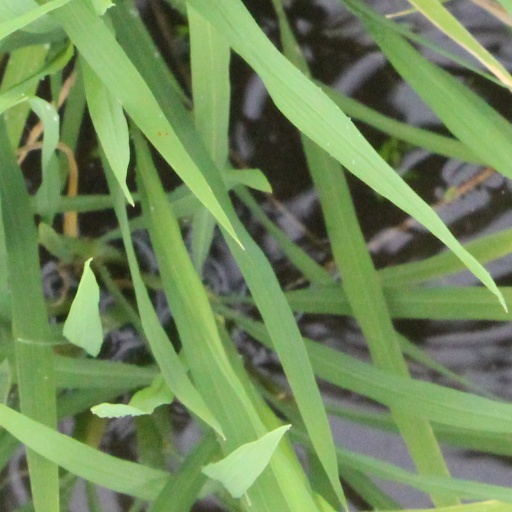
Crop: rice